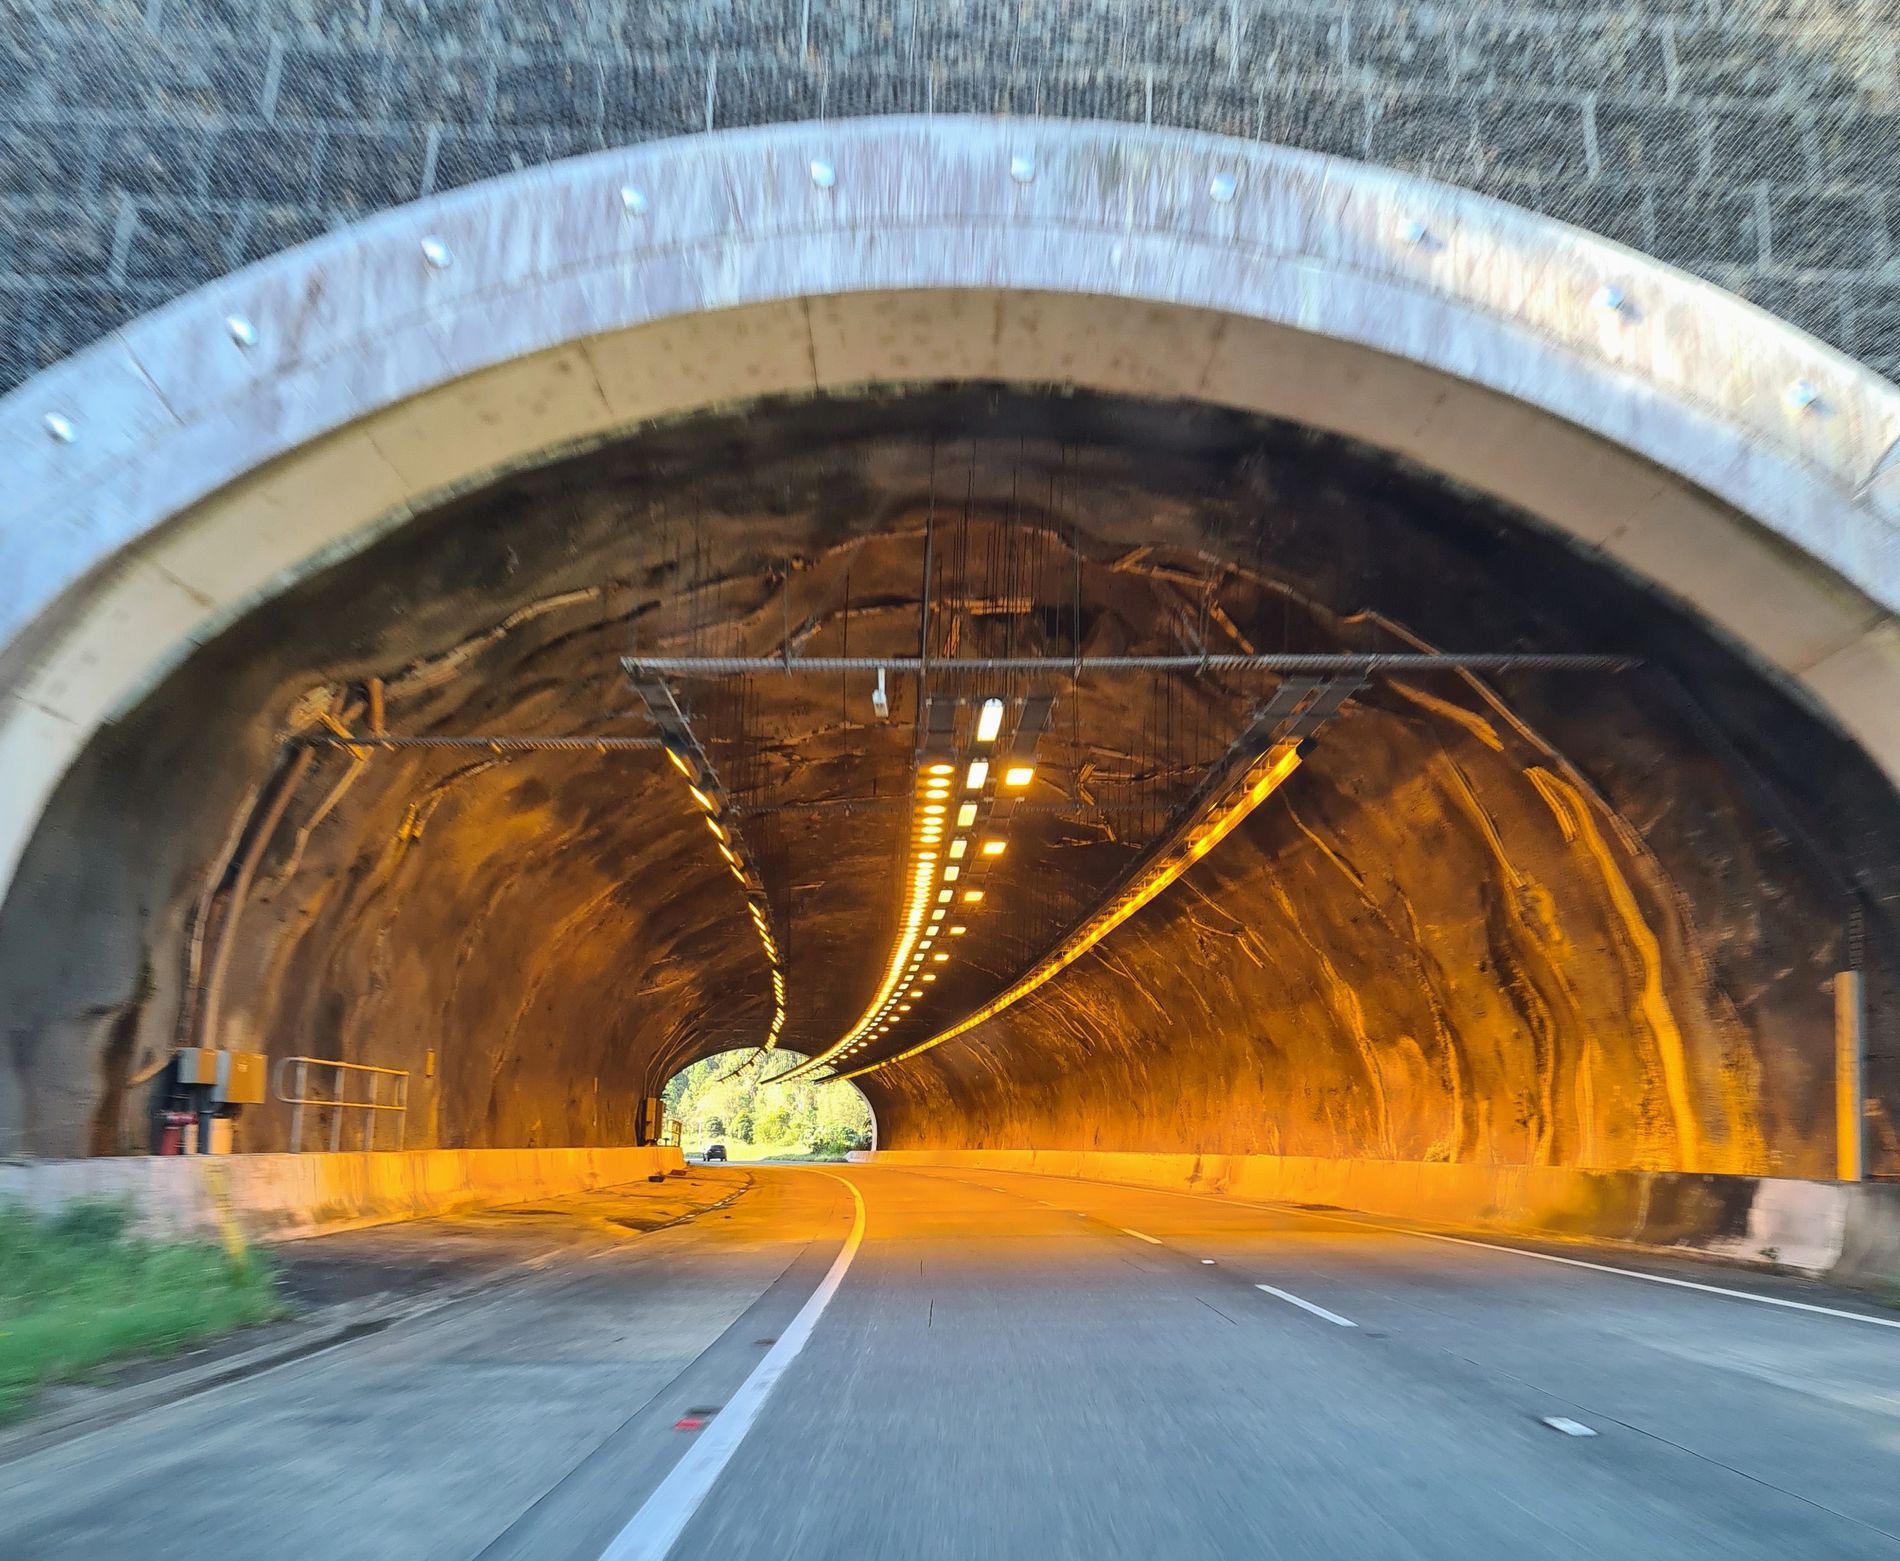
A Long Tunnel and the Light Ahead
A large tunnel stretches out ahead, with its walls looking old. At the far end, sunlight shines through the exit, where a group of tall green trees appear. A car drives  toward the light, nearing the tunnel’s end.
From a long shot, a large and wide tunnel stretches out into the distance. Its walls are faded and old. At the tunnel’s end, warm sunlight shines through a group of tall green trees. The contrast between the darker tunnel and the bright exit feels quiet and hopeful feeling. A car moves toward the light, nearing the tunnel’s end.
Labels: Tunnel, Road, Freeway, Highway, Trees, car
Camera: samsung SM-G980F
Aperture: F1.8
Exposure: 1/119 sec
ISO: 50
Focal length: 5.4